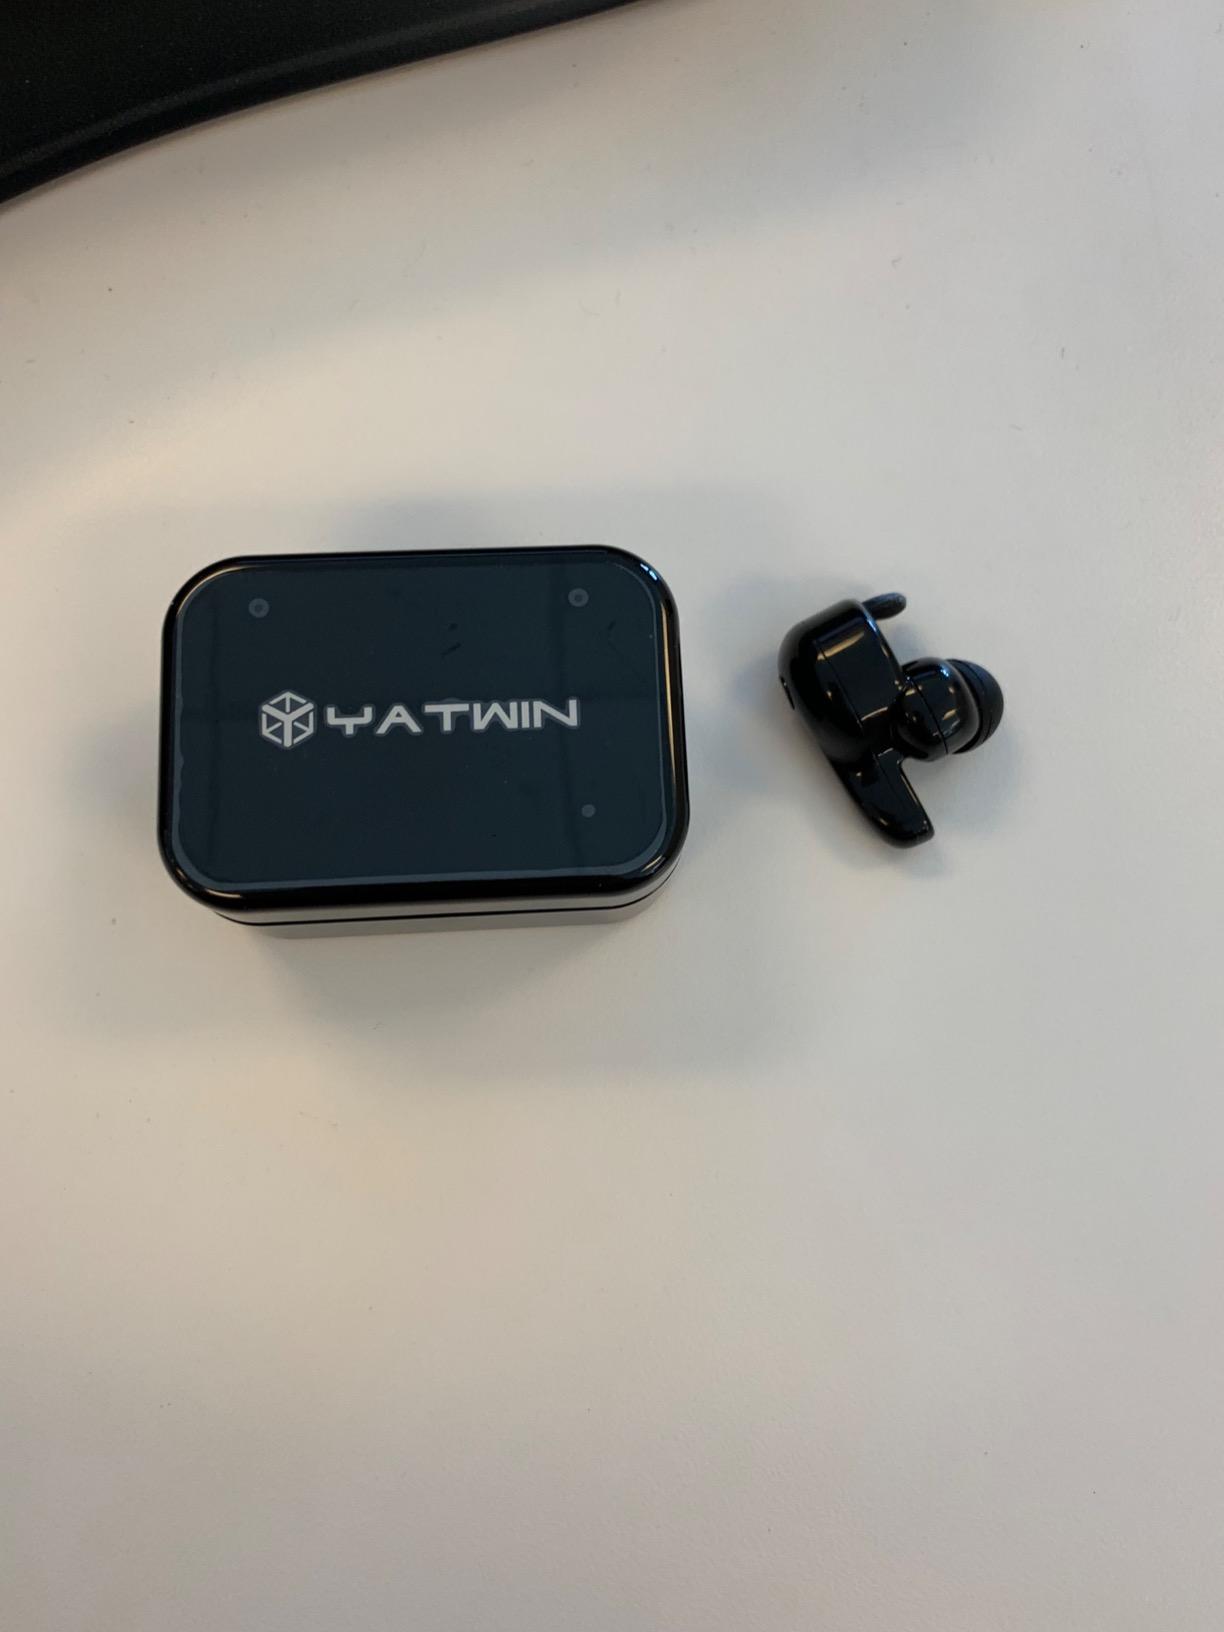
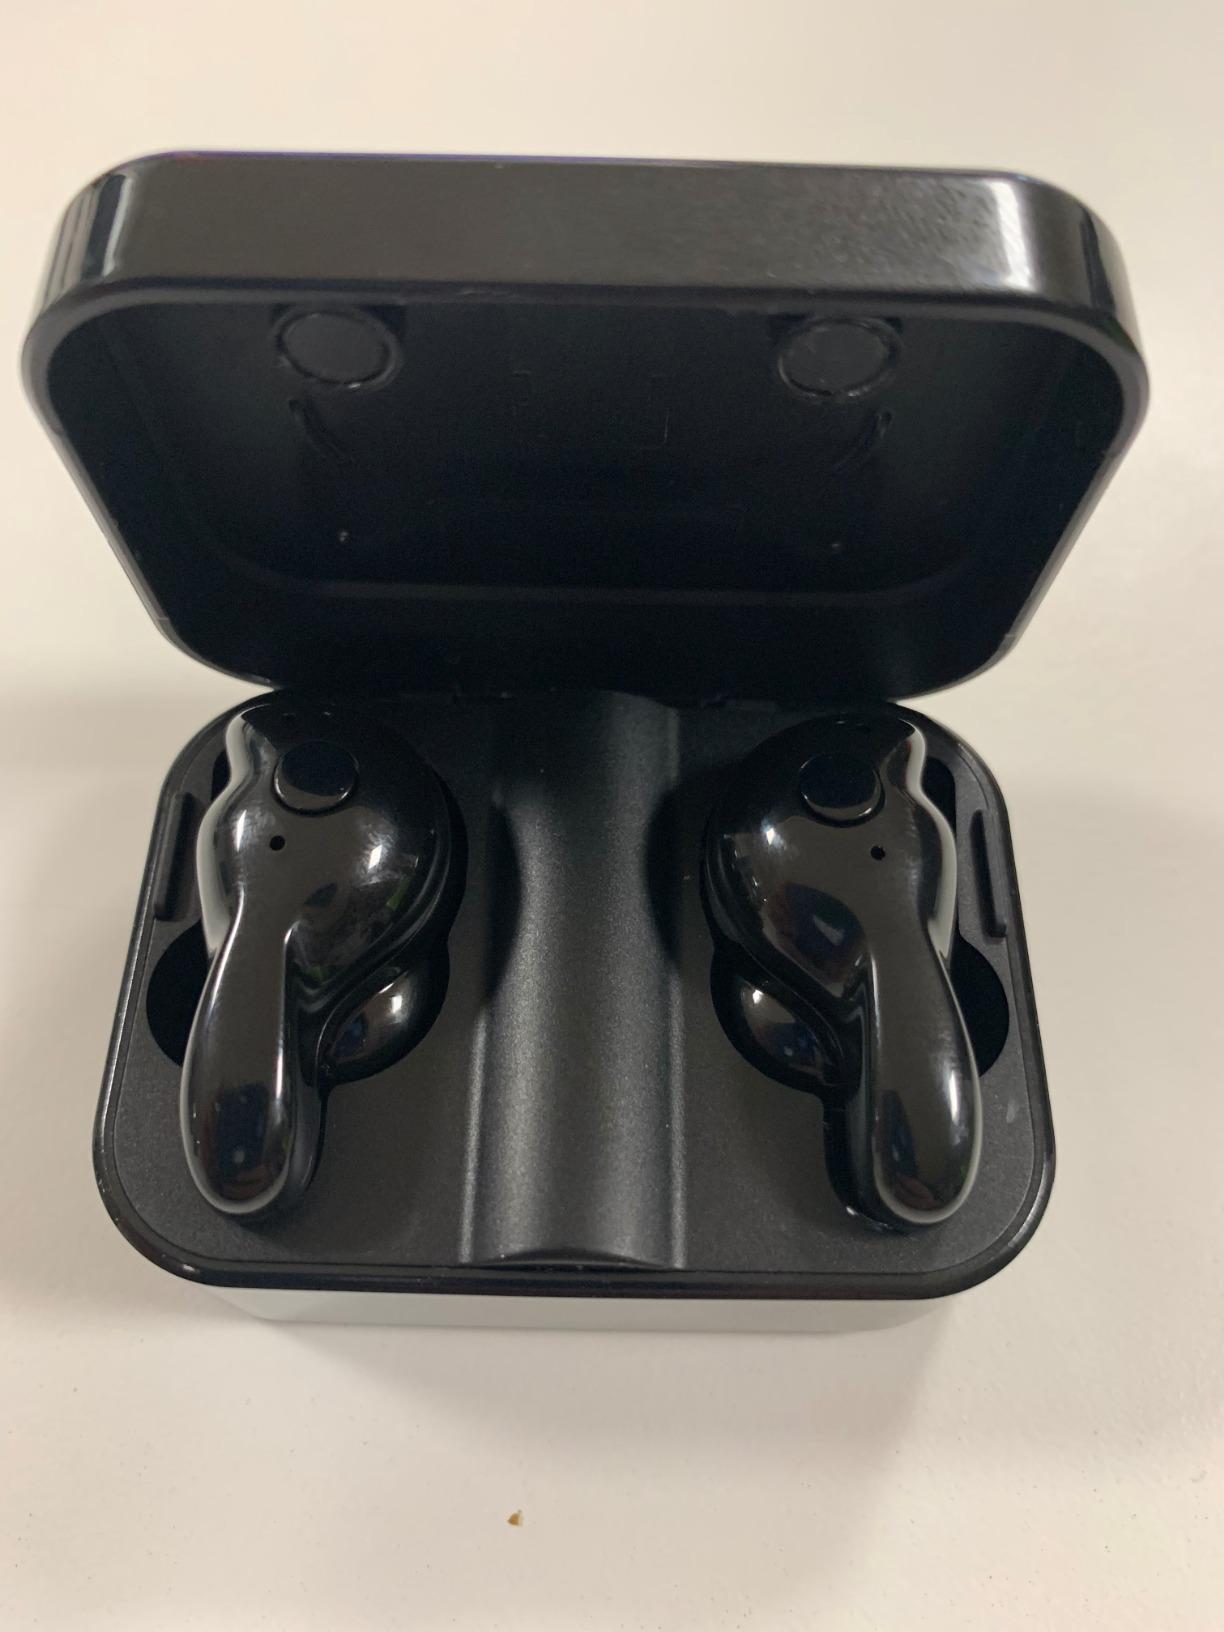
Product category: earbuds
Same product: yes